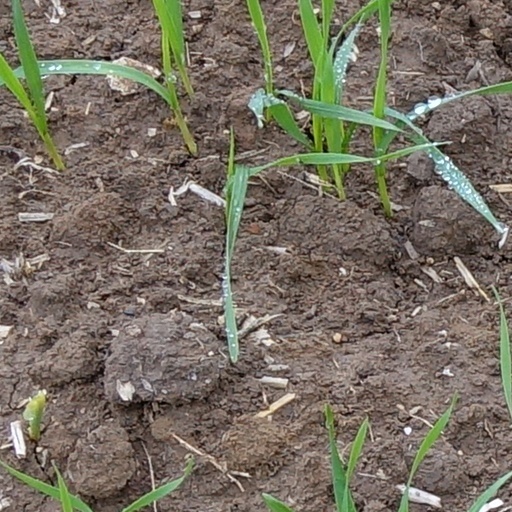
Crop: wheat